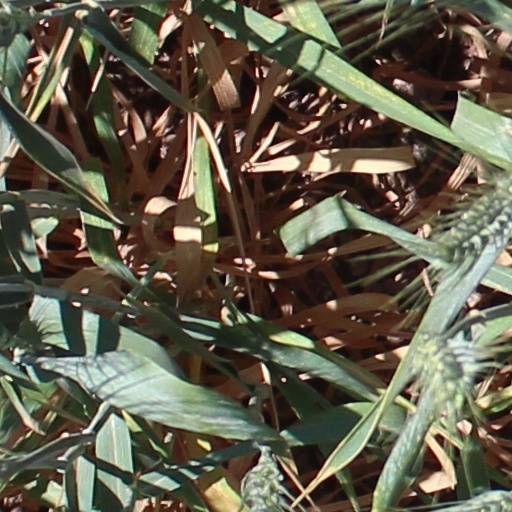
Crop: wheat